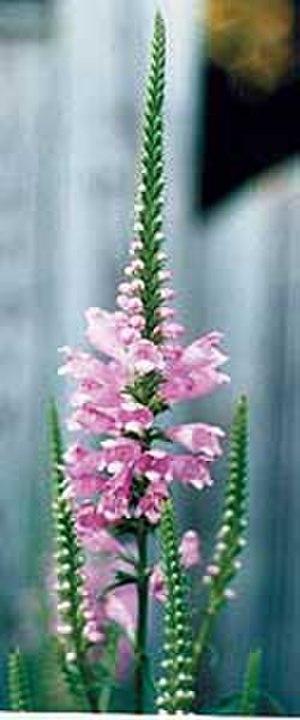
La physostégie de Virginie est une plante herbacée vivace appartenant à la famille des labiées et originaire d'Amérique du Nord. Elle se développe dans les milieux frais à humides, tels que les marais, les bords de rivière, fossés ou prairies humides.